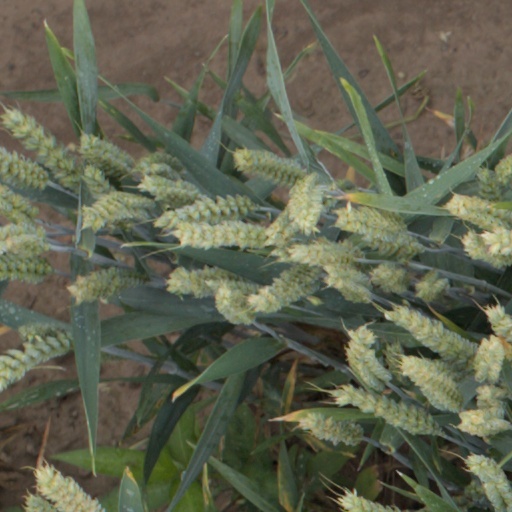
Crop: wheat